Coretta Scott King

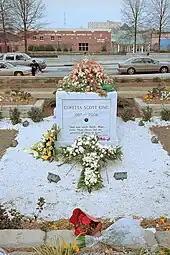
Coretta Scott King's temporary 2006 grave

Every year after the assassination of her husband in 1968, Coretta attended a commemorative service at Ebenezer Baptist Church in Atlanta to mark his birthday on January 15. She fought for years to make it a national holiday. In 1972, she said that there should be at least one national holiday a year in tribute to an African-American man, "and, at this point, Martin is the best candidate we have." Murray M. Silver, an Atlanta attorney, made the appeal at the services on January 14, 1979. Coretta Scott King later confirmed that it was the "best, most productive appeal ever". Coretta Scott King was finally successful in this campaign in 1986, when Martin Luther King Jr. Day was made a federal holiday.